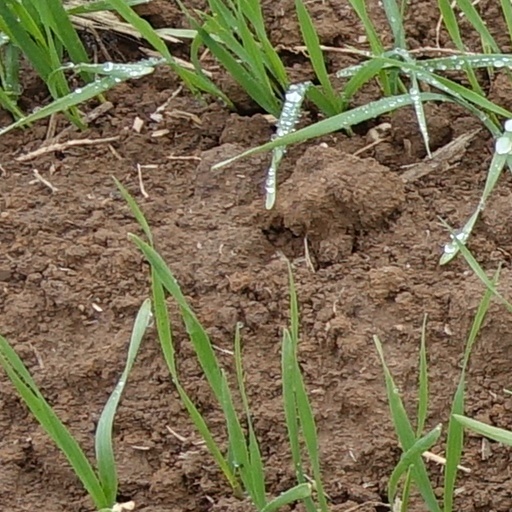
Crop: wheat